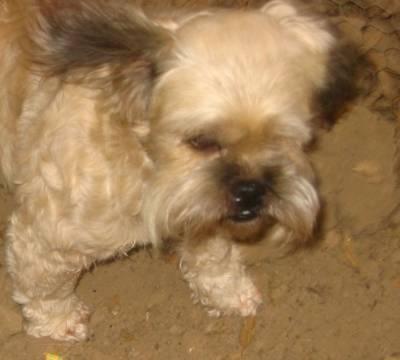
dog